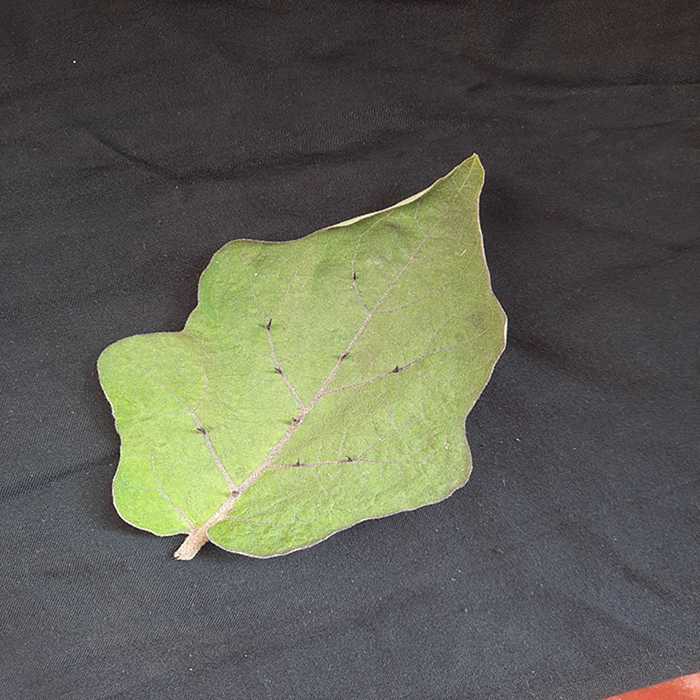
Plant: Eggplant
Label: Eggplant fresh leaf